1894 Peruvian presidential election

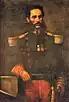
Portrait painting

Presidential elections were held in Peru in 1894. Andrés Avelino Cáceres of the Constitutional Party was elected unopposed.